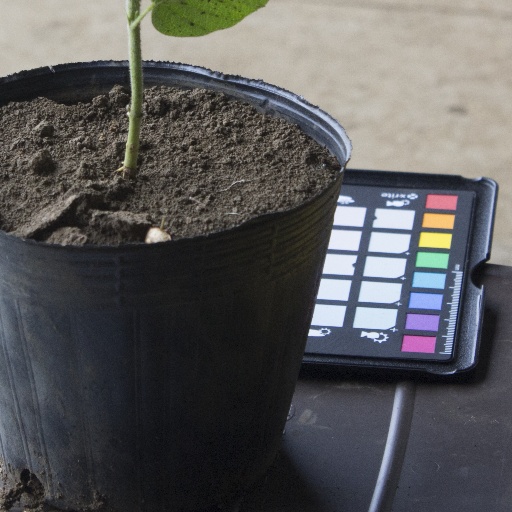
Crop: soybean